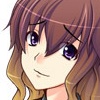
Portrait style: Anime Portrait